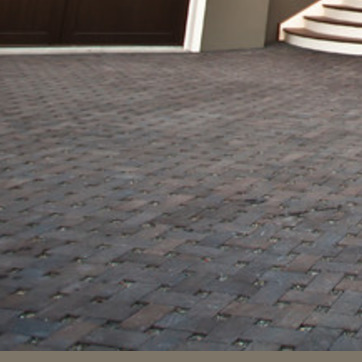
Material: stone